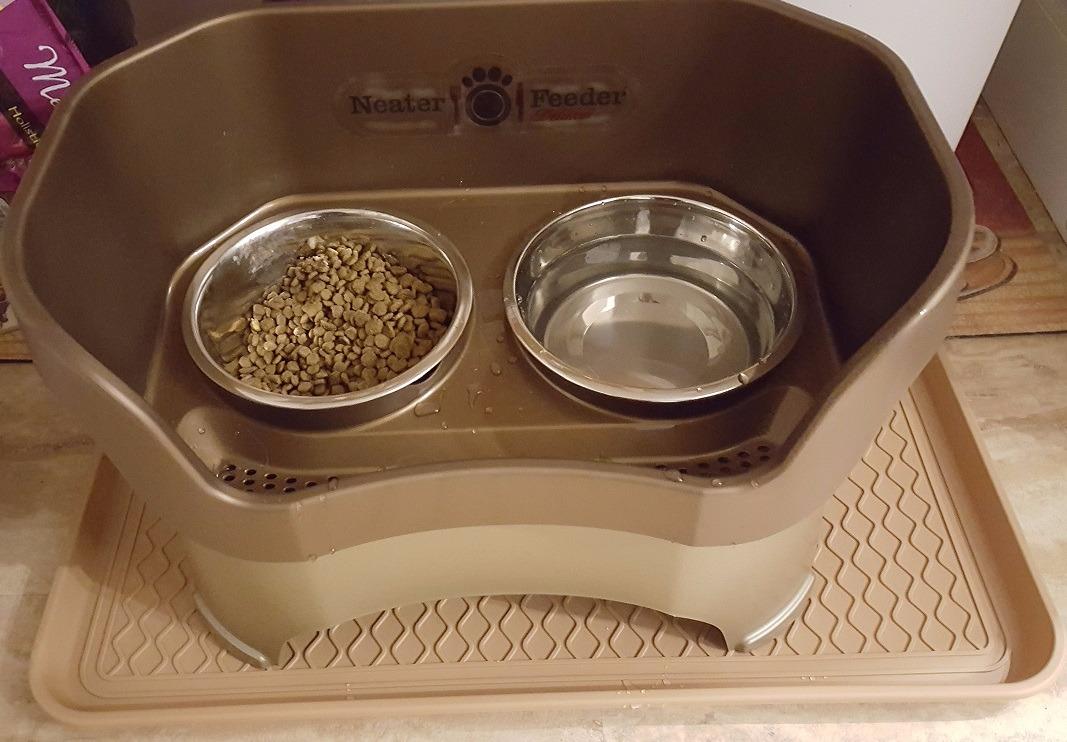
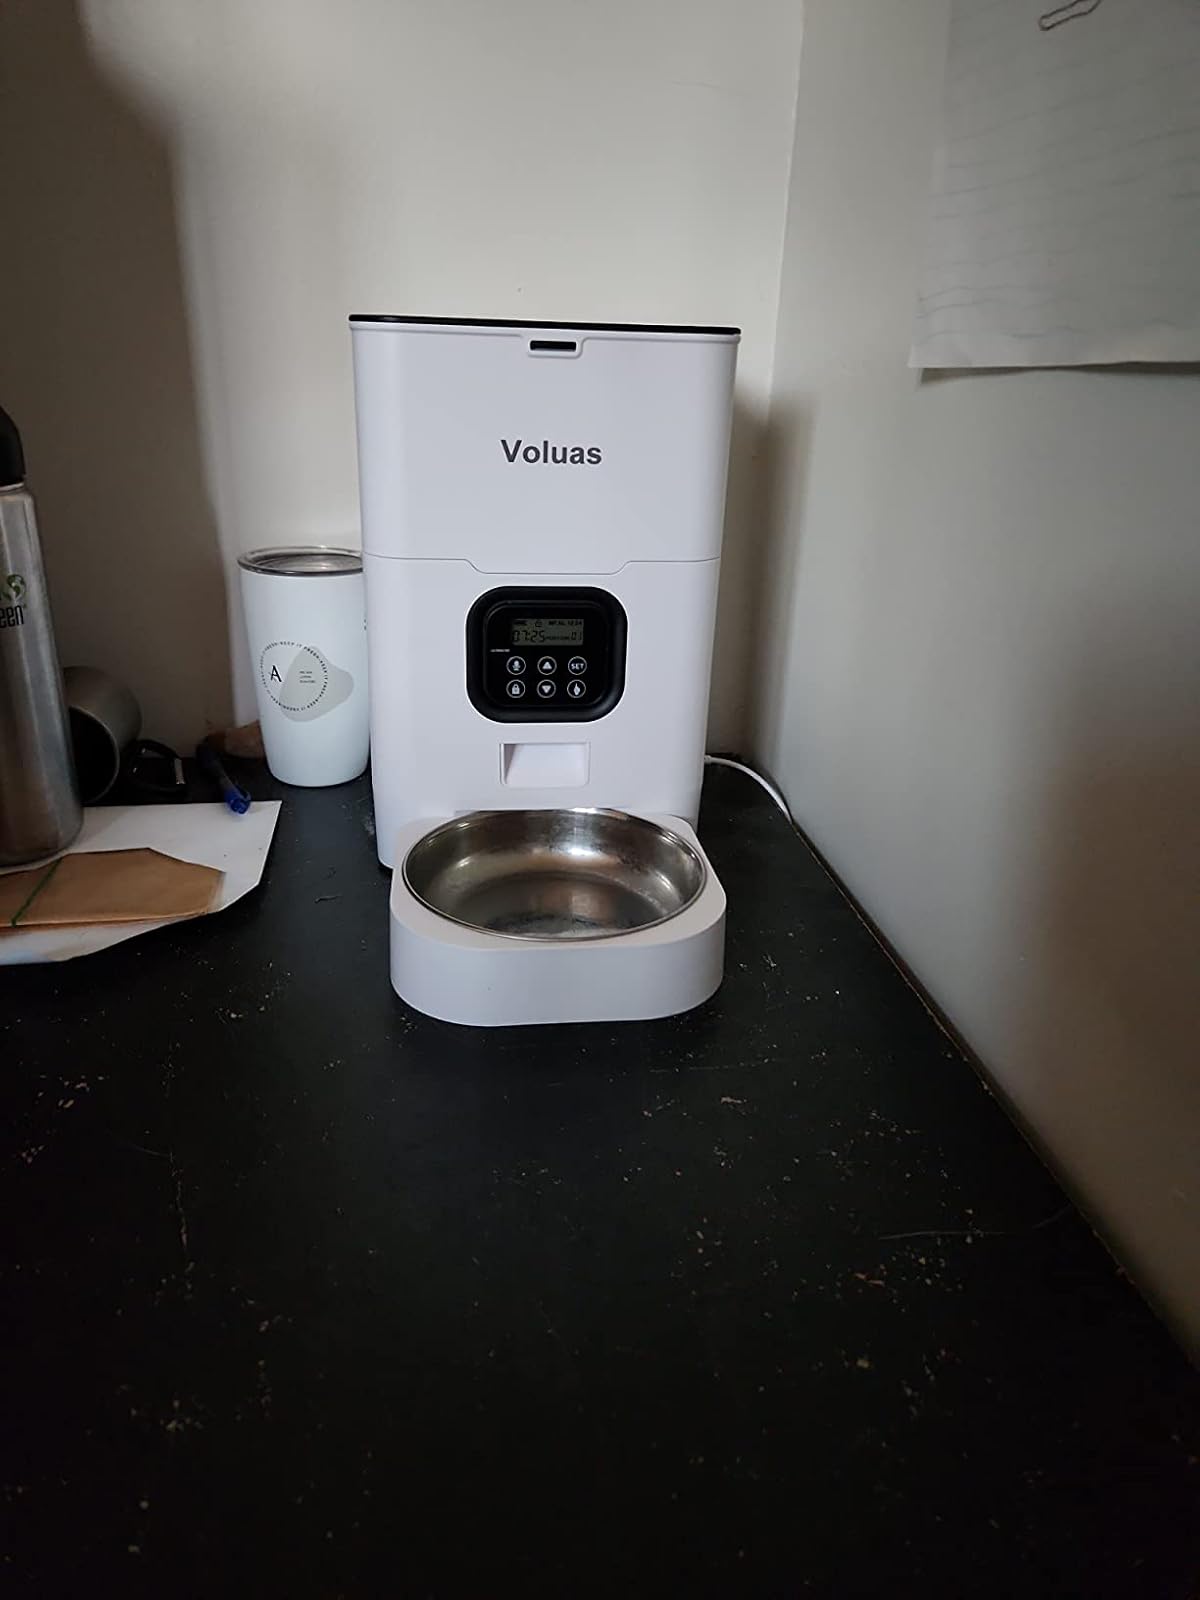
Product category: items_feeder
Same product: no